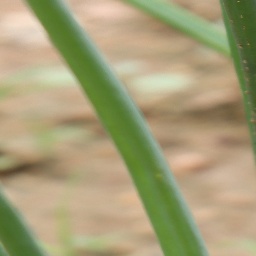
Label: healthy